Owen Hopton

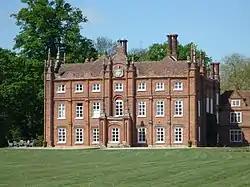
Cockfield Hall, Suffolk - seat of the Hopton family

Sir Owen Hopton (c. 1519 – 1595) was an English provincial landowner, administrator and MP, and was Lieutenant of the Tower of London from c. 1570 to 1590.